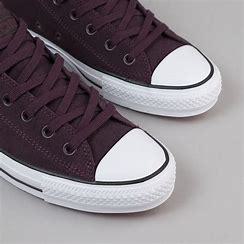
Brand: Converse
Model: Ctas